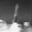
Label: rocket